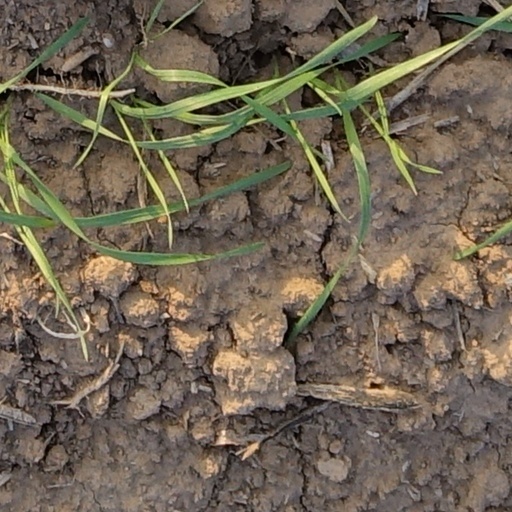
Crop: wheat